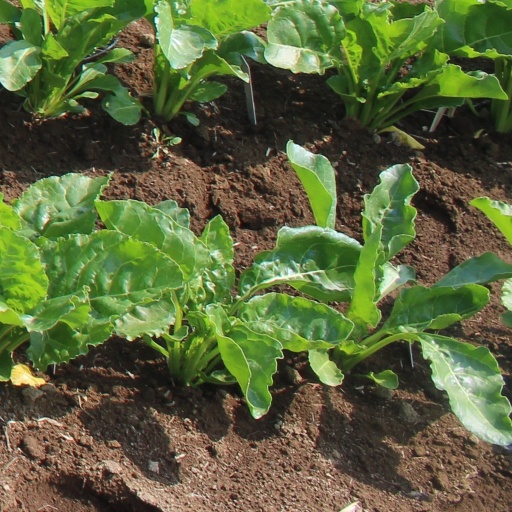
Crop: sugar beet